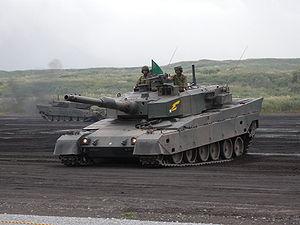
Le Type 90 est un char de combat japonais. Conçu et produit par Mitsubishi Heavy Industries, il est en service dans les Forces terrestres japonaises d'autodéfense depuis septembre 1991. Représentant la troisième génération de char de combat japonais, il a été conçu pour épauler le char Type 74, devenu rapidement obsolète.